José Luis Zamanillo González-Camino

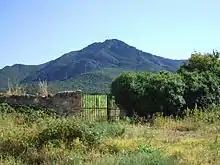
Montejurra

Labeled "falso carlista" by Don Javier, Zamanillo kept considering himself a Carlist. He kept leading Hermandad of ex-combatants, periodically purging it of the most vocal Javieristas; at the turn of the decades he considered it a would-be platform to launch a new Carlist organization, a "Comunión without a king". The organization finally animated to this end was already existing Hermandad de Maestrazgo; Zamanillo presided over its Patronat Nacional in 1972 and in 1973 entered its collegial presidency. With Valiente and Ramón Forcadell considered a triumvirate running the group, he emphasized Falangist and Traditionalist commonality in the service of Spain and Franco. The organization failed to attract popular support and did not become a genuine Carlist counterweight to the newly emergent Partido Carlista.